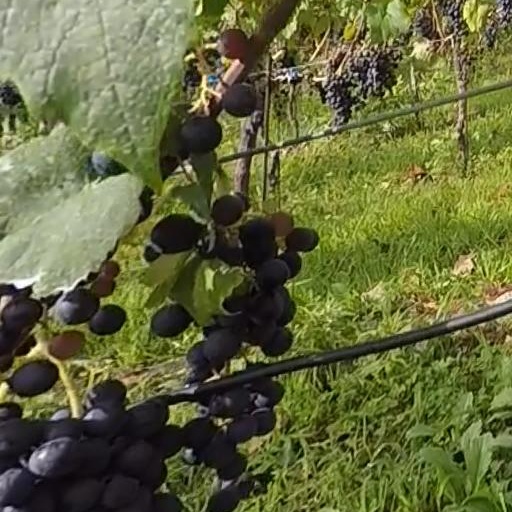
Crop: grape